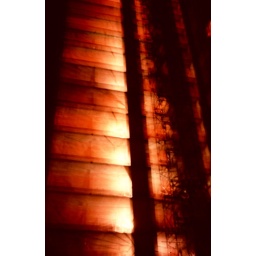
building under construction. fuji velvia 100, cross processed.